Robert Falcon Scott

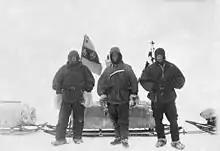
Shackleton, Scott, and Wilson before their march south during the "Discovery" expedition, 2 November 1902

In July 1883, Scott passed out of "Britannia" as a midshipman, seventh overall in a class of 26. By October, he was en route to South Africa to join , the flagship of the Cape squadron, the first of several ships on which he served during his midshipman years. While stationed in St Kitts, West Indies, on , he had his first encounter with Clements Markham, then Secretary of the Royal Geographical Society, who would loom large in Scott's later career. On this occasion, 1 March 1887, Markham observed Midshipman Scott's cutter winning that morning's race across the bay. Markham's habit was to "collect" likely young naval officers with a view to their undertaking polar exploration work in the future. He was impressed by Scott's intelligence, enthusiasm and charm, and the 18-year-old midshipman was duly noted.